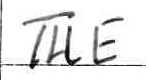
Label: the